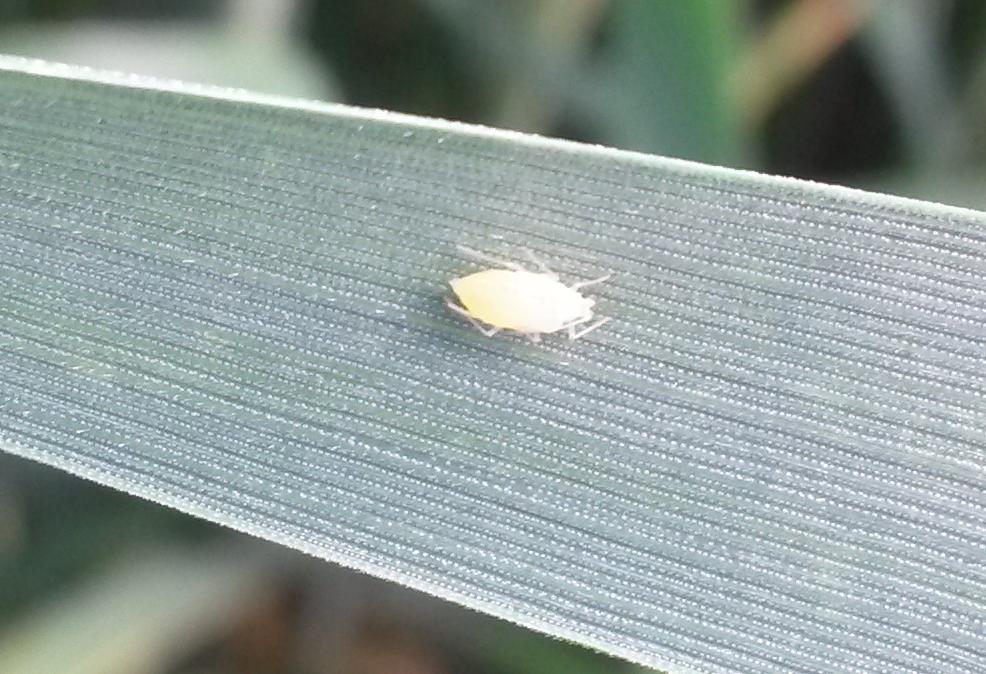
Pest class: cereal_grass_aphid